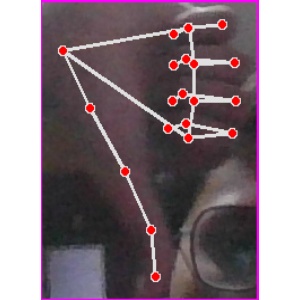
अक्षर: फ